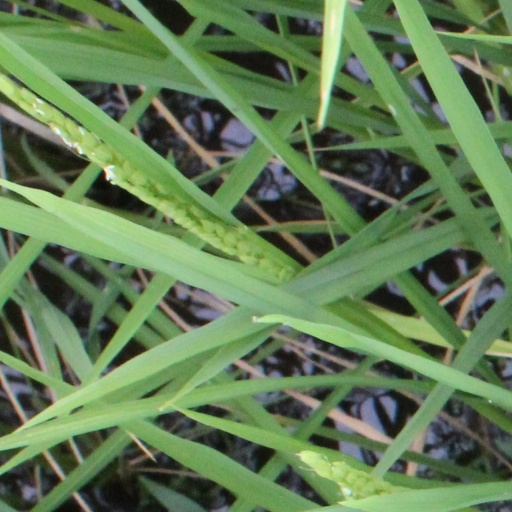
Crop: rice